Kristie Lu Stout

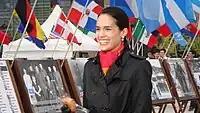
Stout reporting in Seoul, South Korea

Kristie Lu Stout (born December 7, 1974) is an American journalist and news anchor for CNN International. She currently hosts the program "Marketplace Asia" and other feature programs. She previously hosted the daily news show "News Stream", which emphasized news connected with technology, and the monthly news discussion programme, "On China".